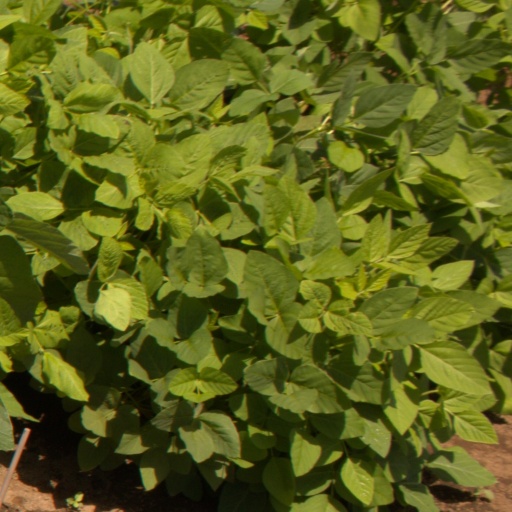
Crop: soybean